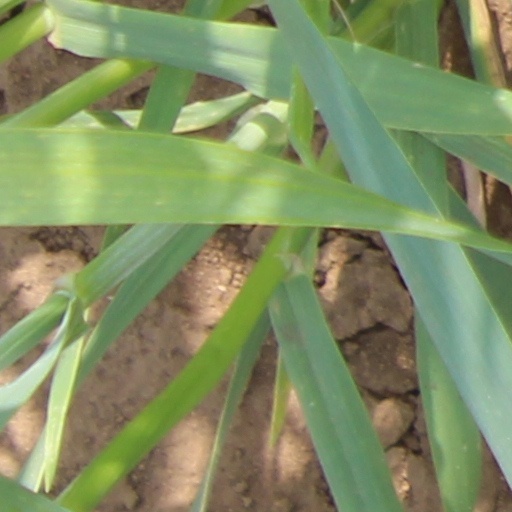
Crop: wheat